Tekken

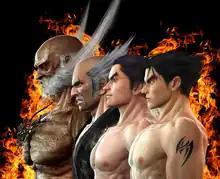
The conflict between the Mishima family serves as the main focus of the series' plot. As seen from left to right: Jinpachi Mishima, Heihachi Mishima, Kazuya Mishima and Jin Kazama.

Players can choose from a diverse cast that hails from a variety of ethnic backgrounds and fighting styles. A few characters have supernatural origin, such as Devil, Alisa Bosconovitch, Angel, Mokujin, Ogre and Azazel, while animal characters like Kuma, Panda, the Roger family, and Alex provide comic relief. In the story mode of the game, each character generally has their own personal reasons for entering the tournament and competing for the prize.